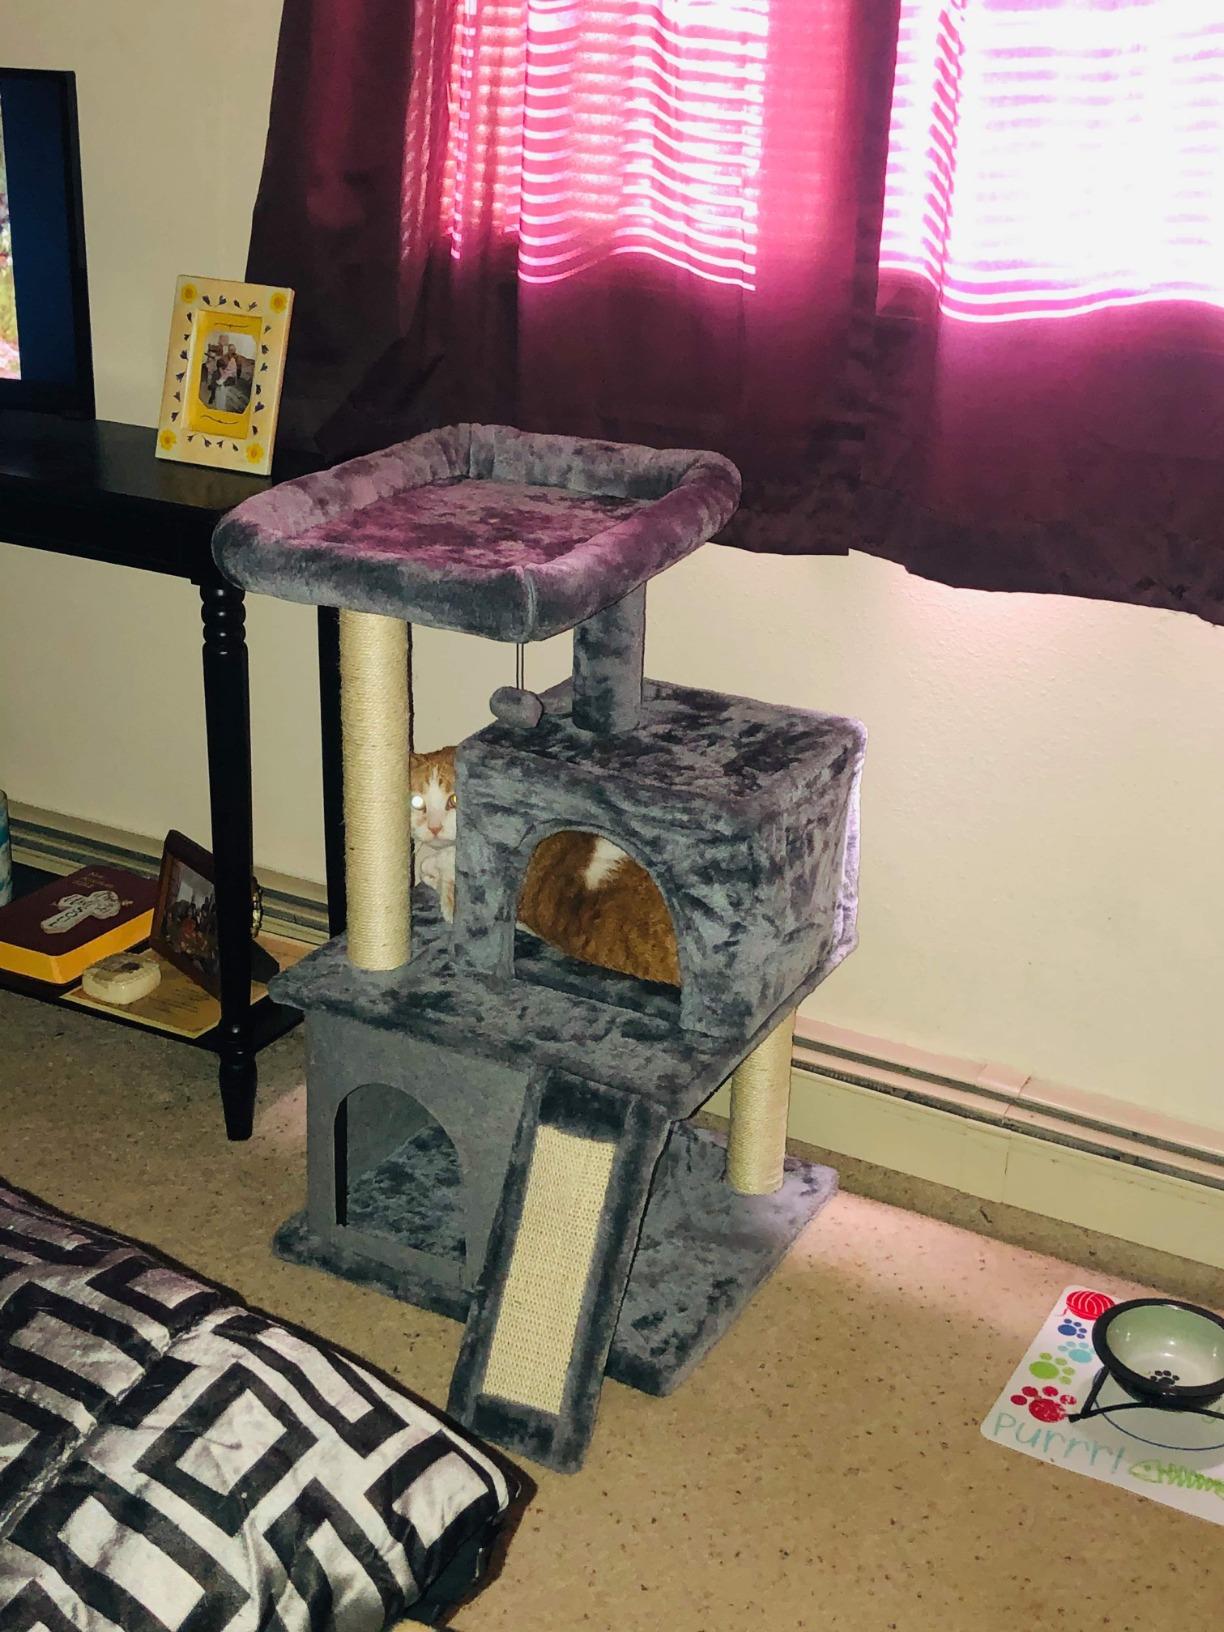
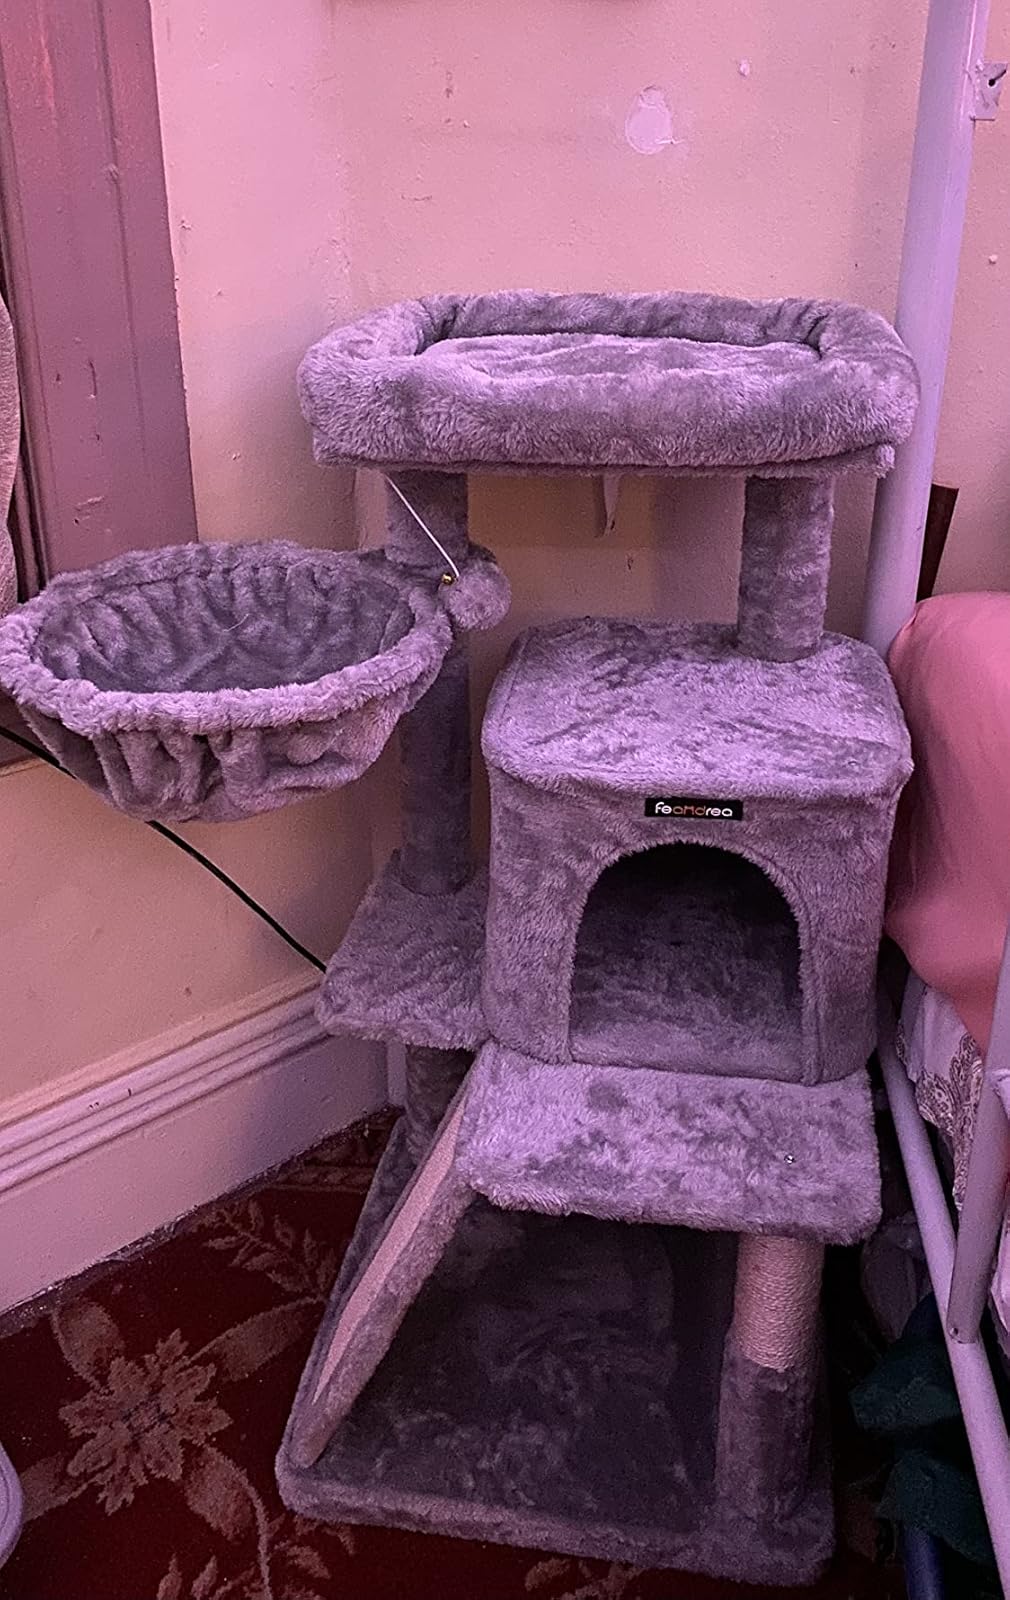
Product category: items_cat tree
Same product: no